Chilean land reform

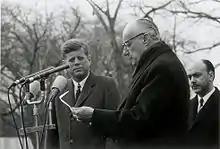
President Jorge Alessandri with President John F. Kennedy in 1962. The administration of both presidents supported the land reform.

In 1962, during the government of Jorge Alessandri, the first land reform law was promulgated. This law allowed for the distribution of state-owned land among peasants. The next land reform law was passed in 1967 under the Christian Democrat government of Eduardo Frei Montalva, giving legal status to farmers syndicates. A total of 100 thousand peasants became syndicalized in 400 syndicates. This law served also to expropriate 1400 land holdings totaling 3.5 million ha. In the case of the Catholic Church, it began in the 1960s to distribute its lands among peasants.